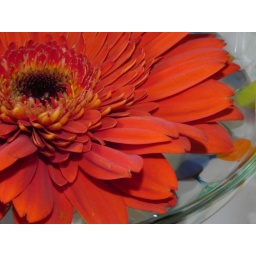
07-26-10StratosphereLas Vegas, NevadaI really liked the little glass with the flower in it. It was really simple, but pretty.